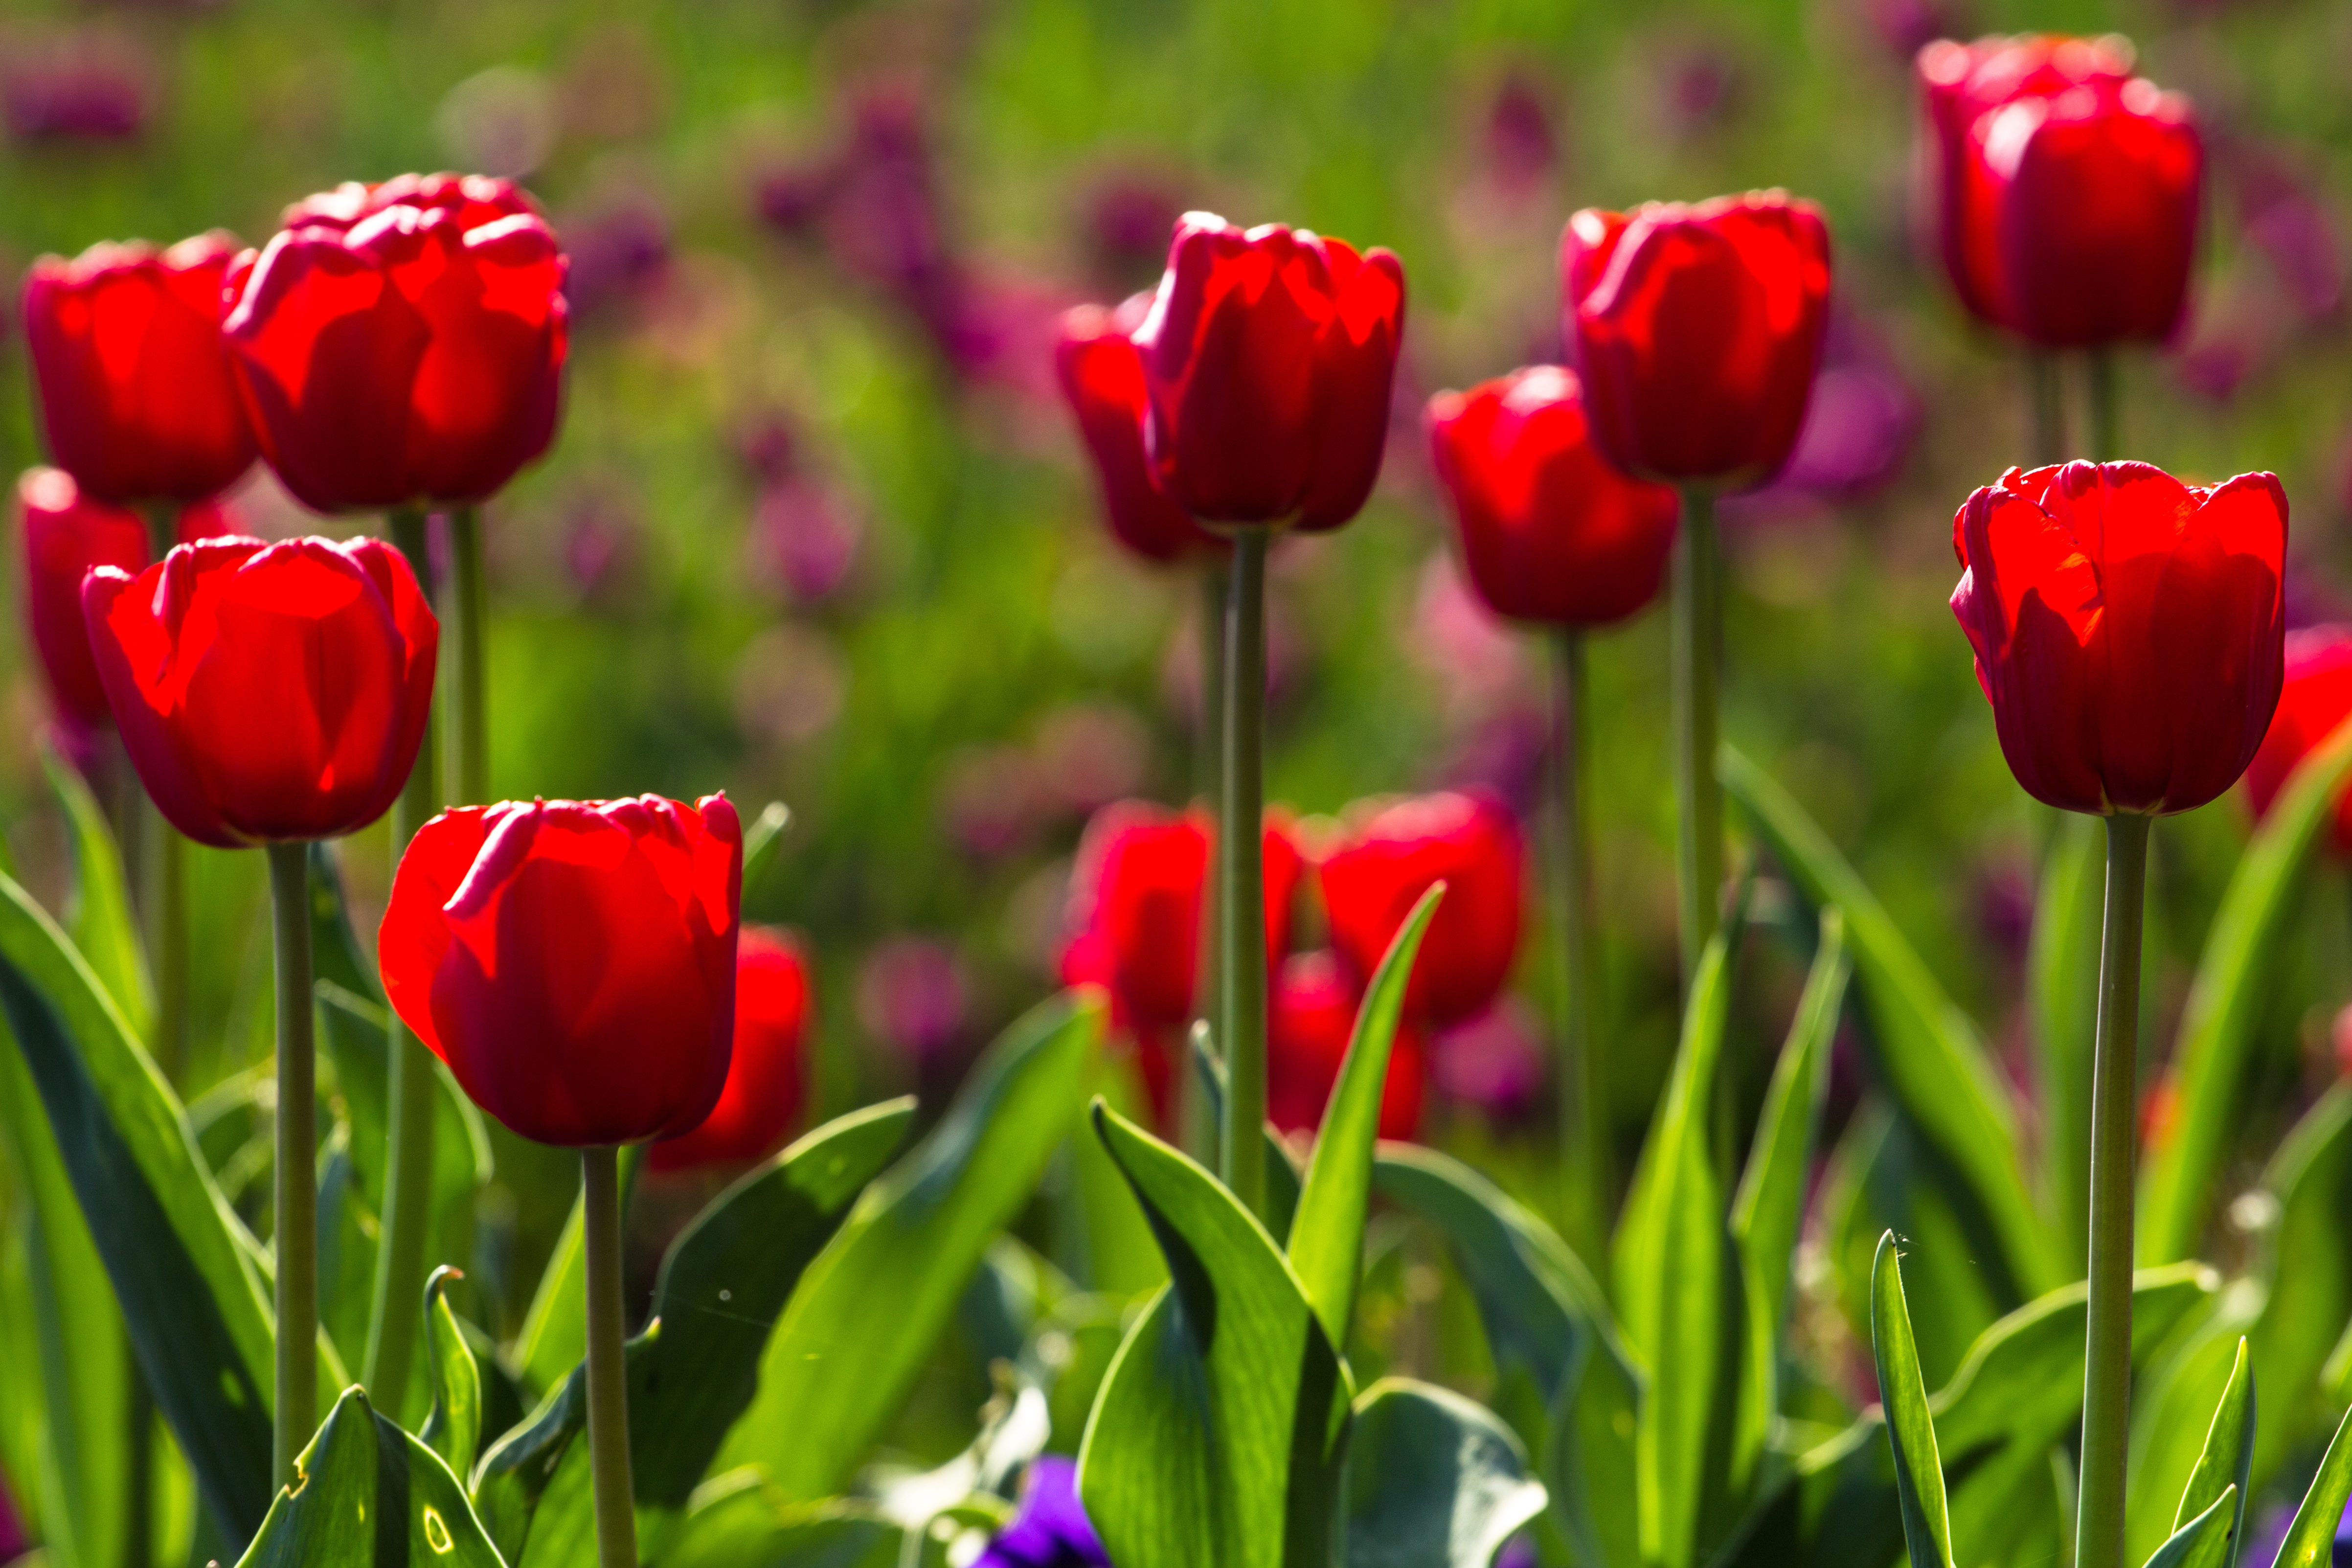
light, plant, flower, petal, tulip, spring, red, colorful, flowers, tulips, flowering plant, lily family, plant stem, land plant